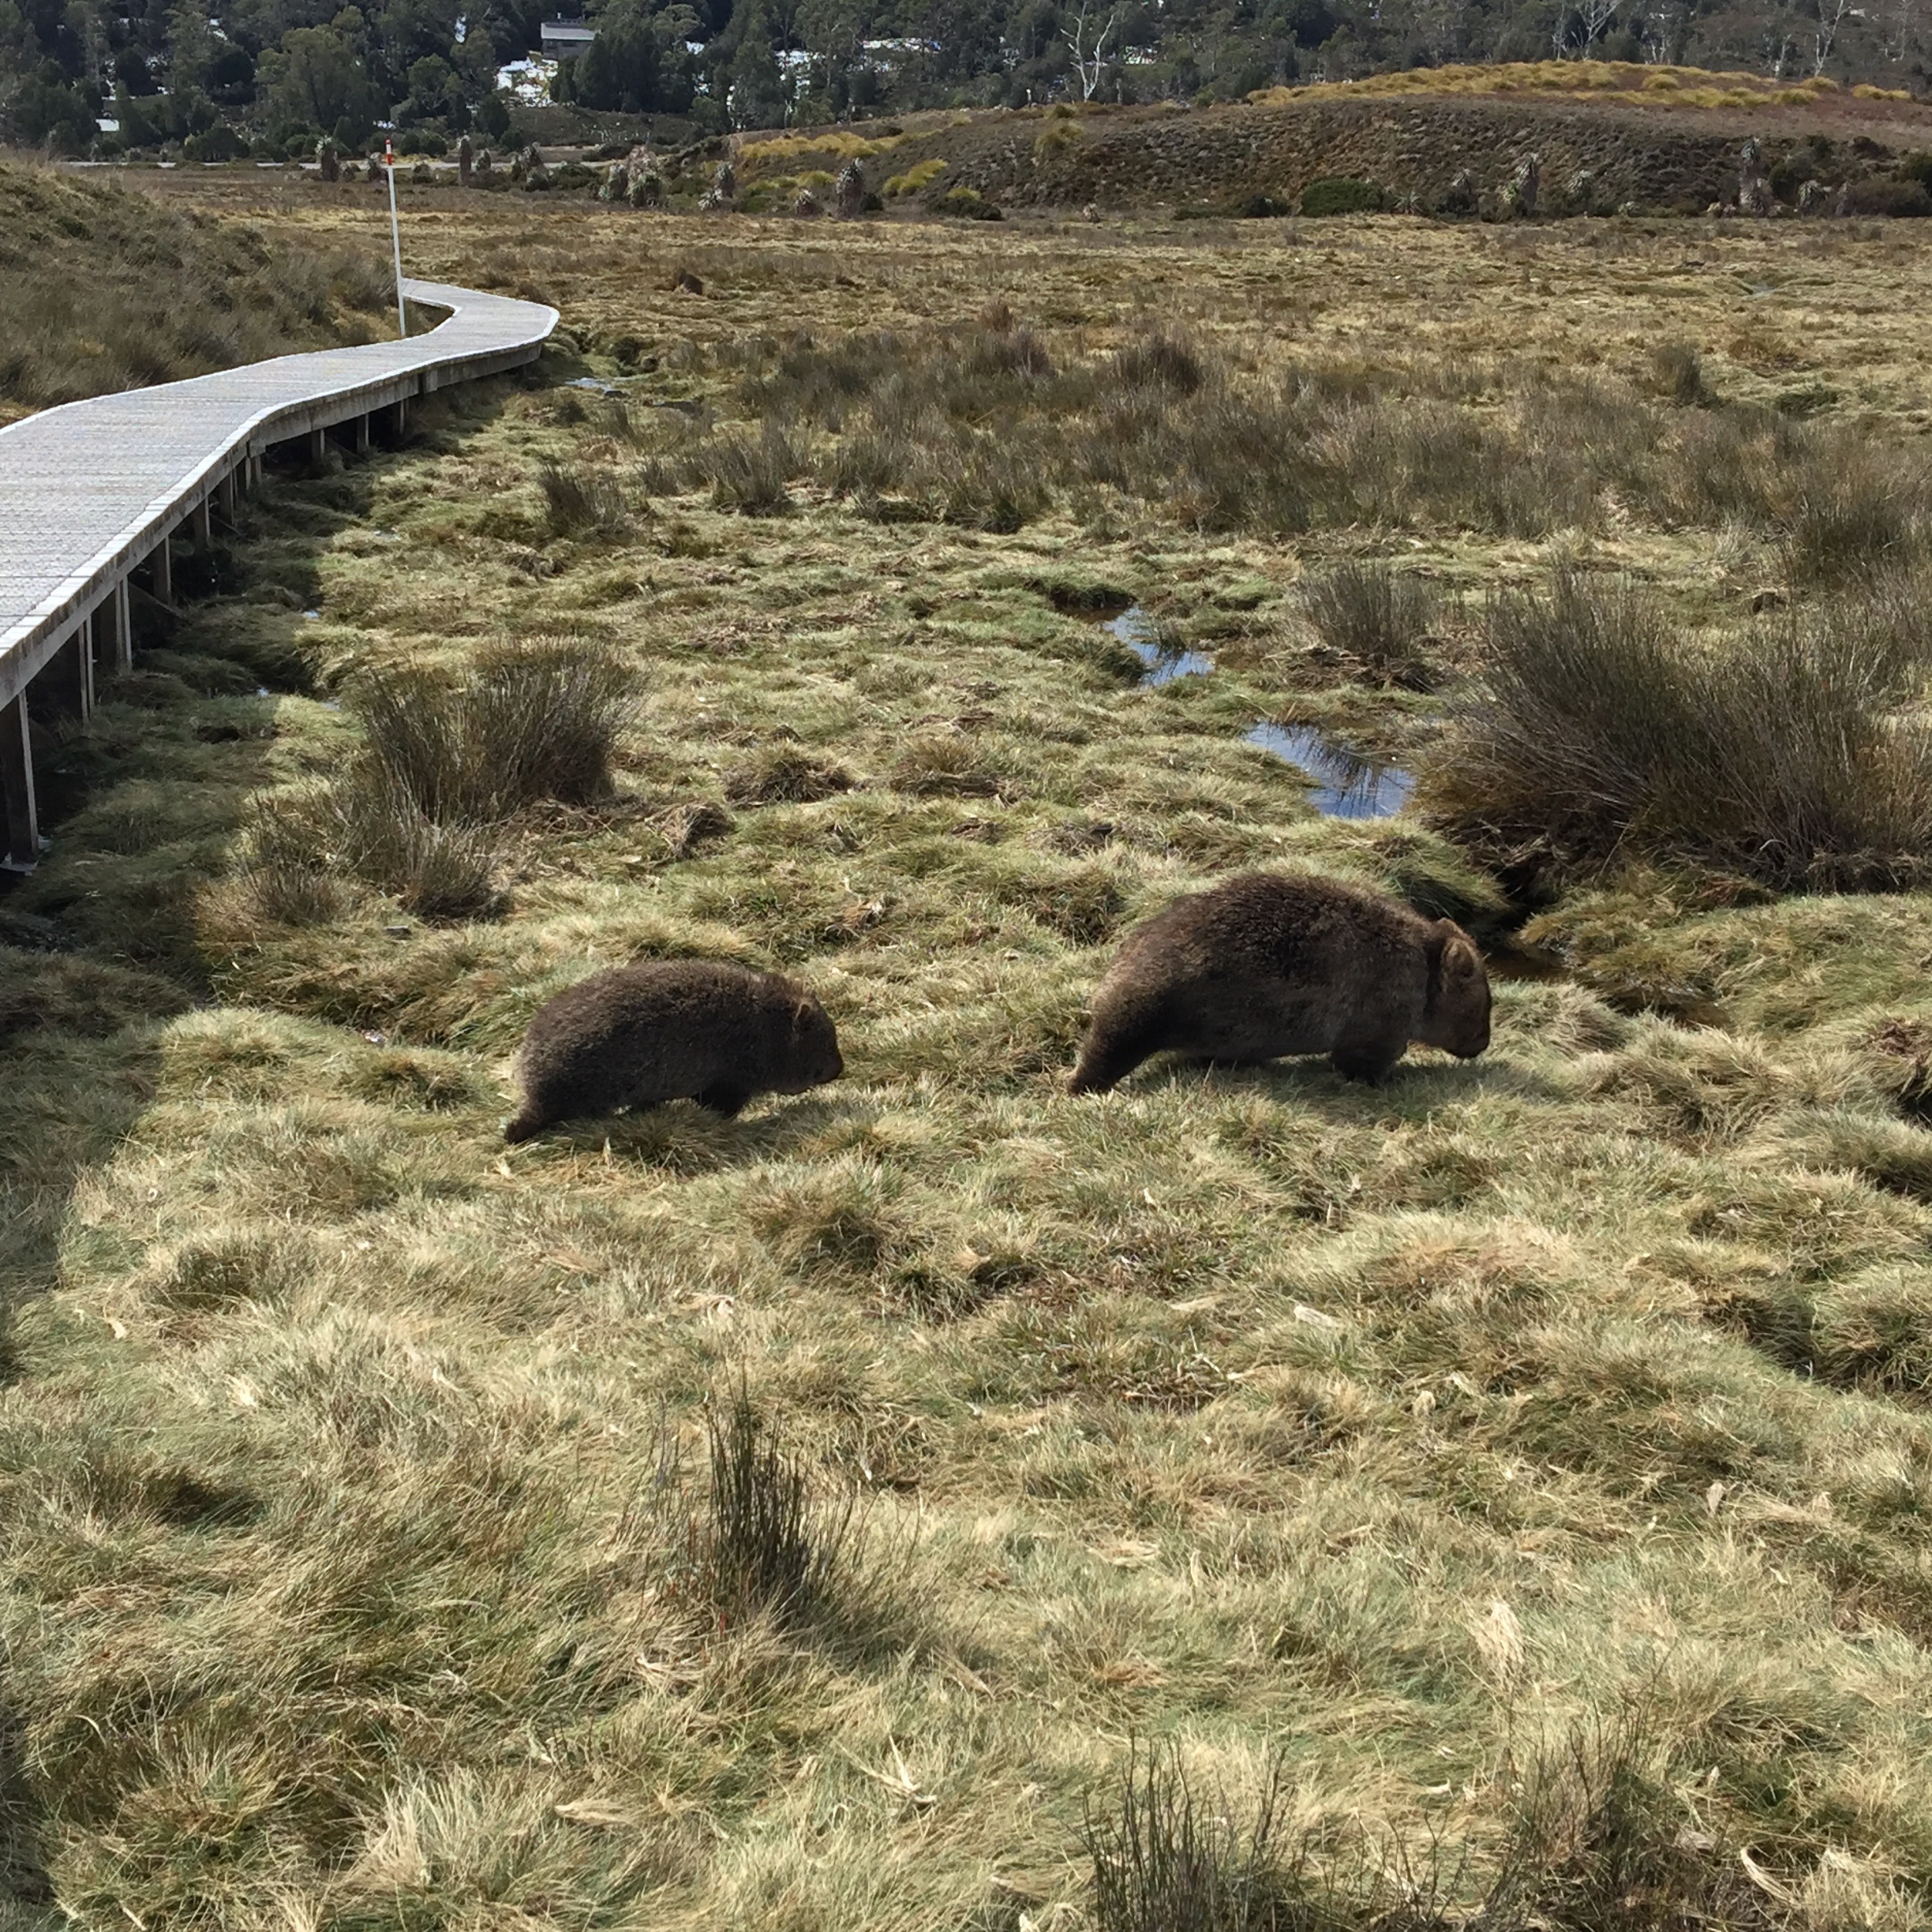
wildlife, fauna, ecosystem, tundra